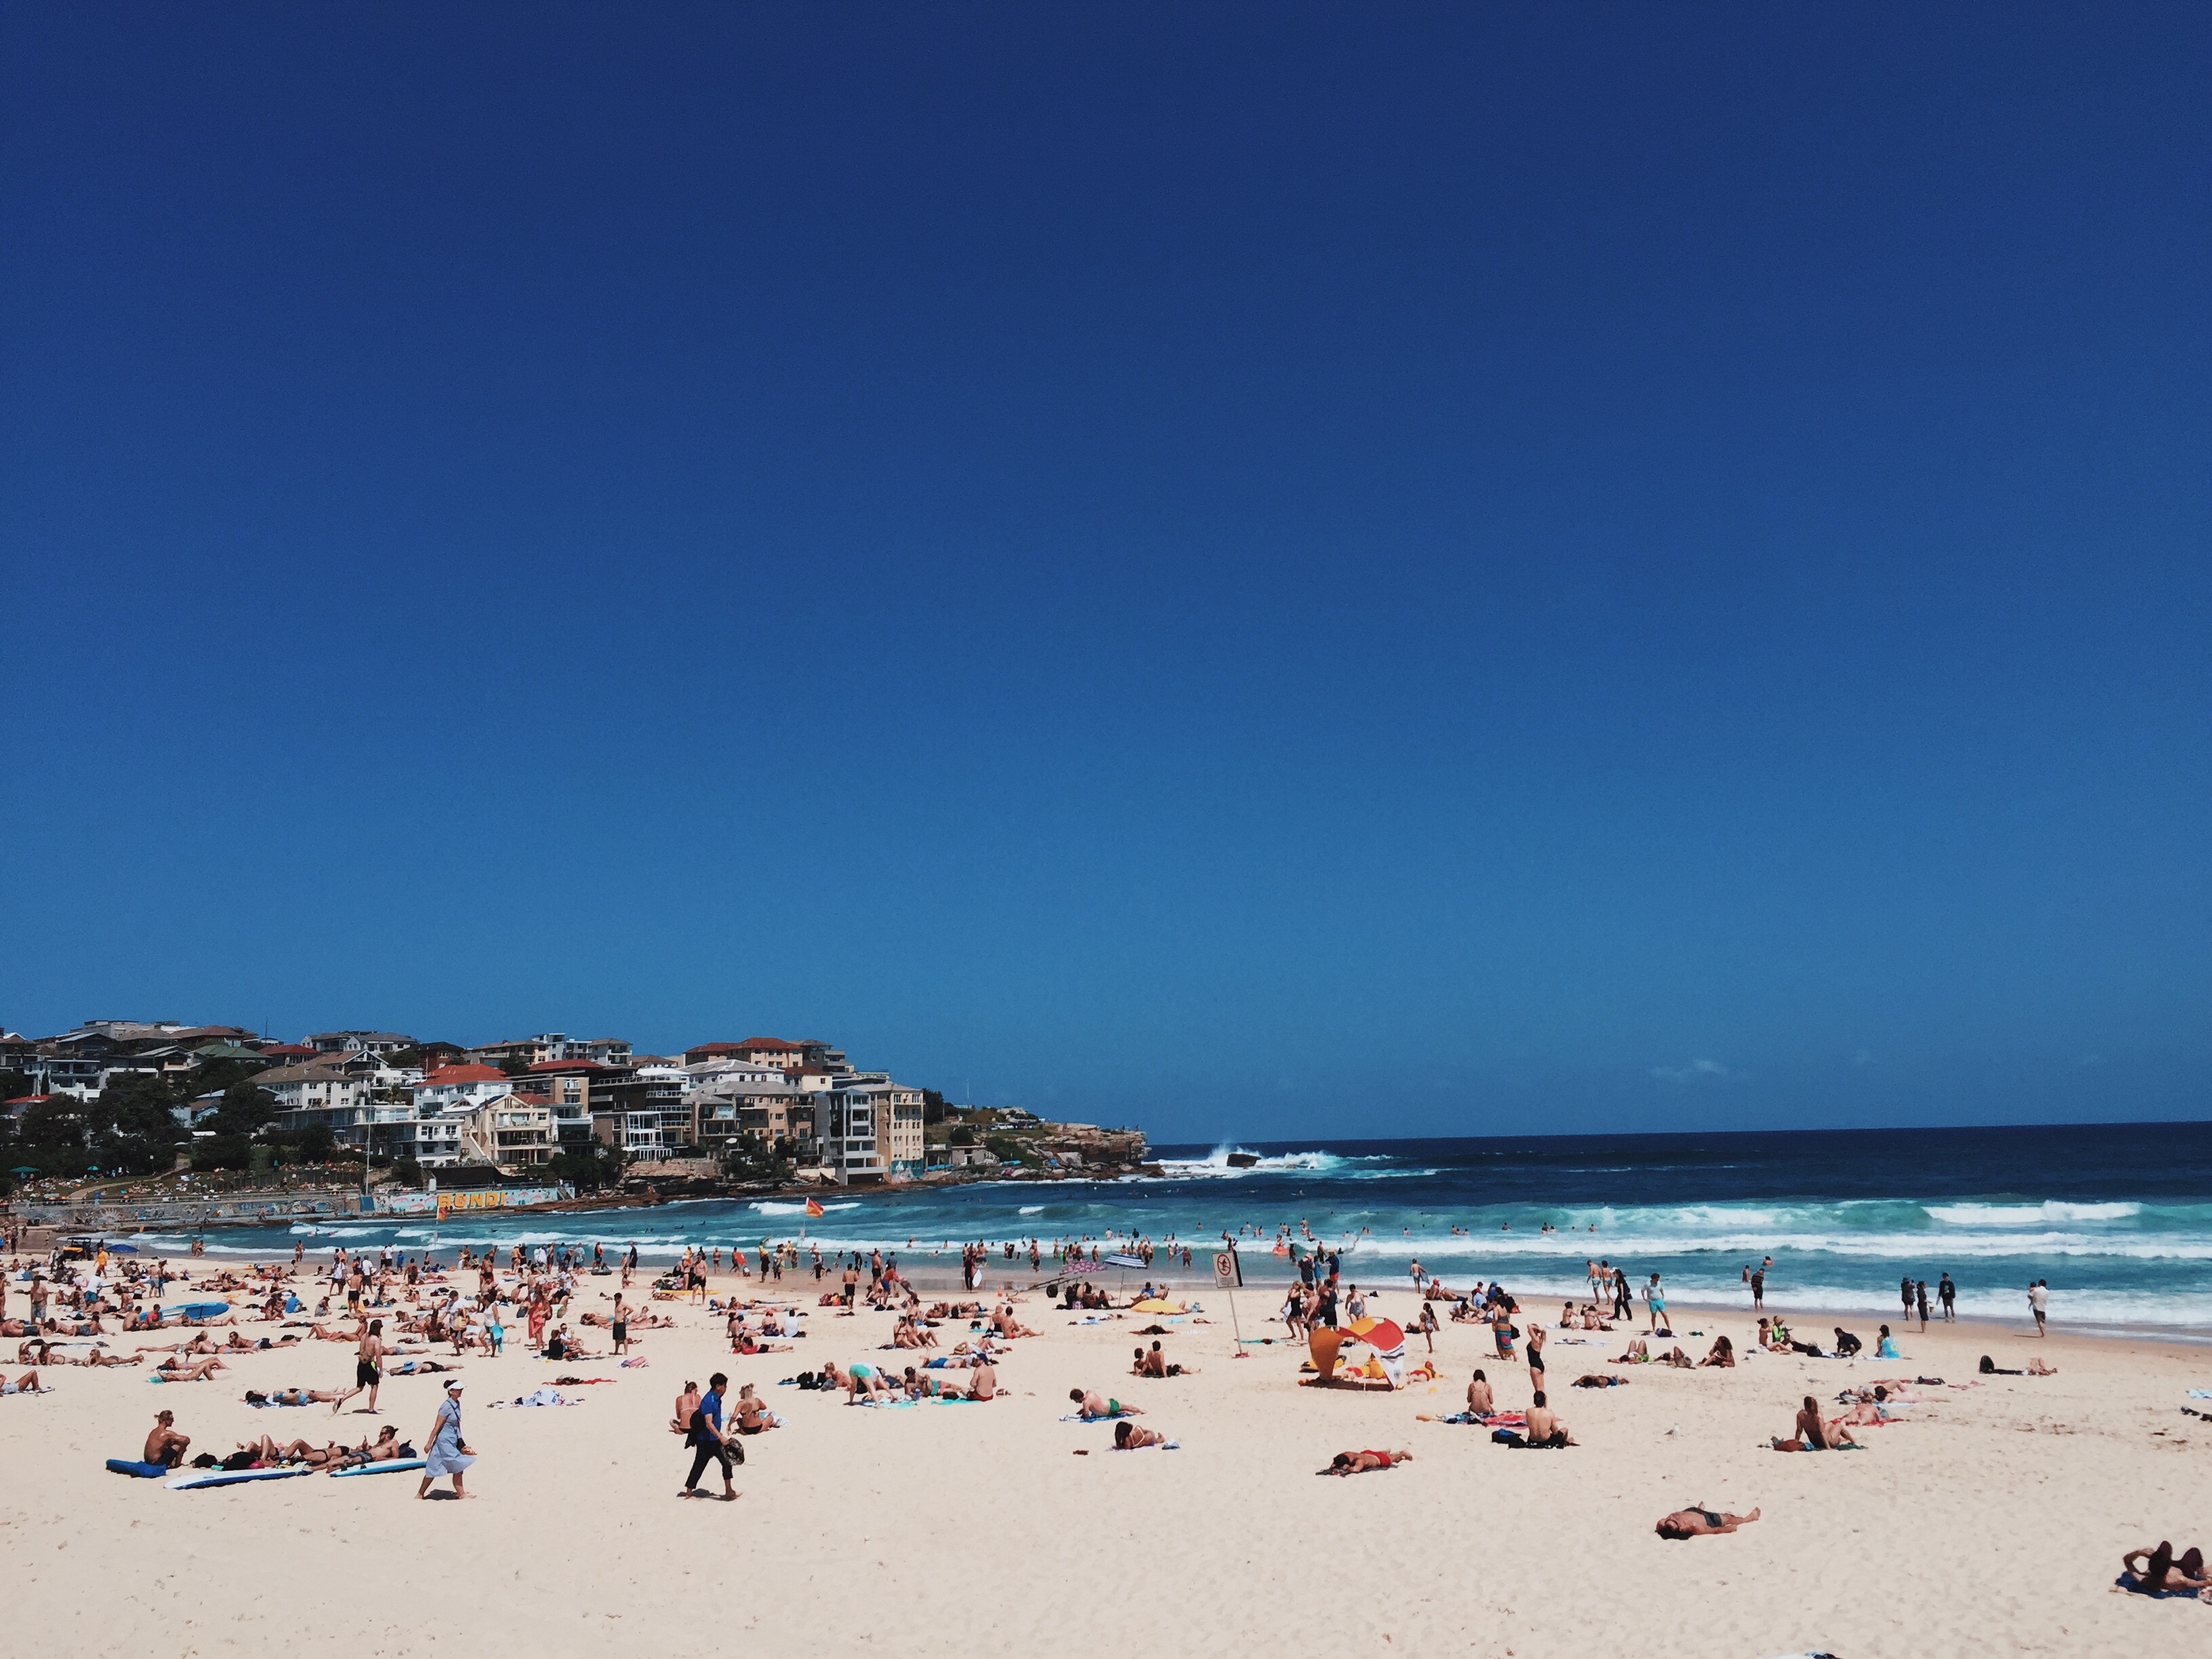
beach, sea, coast, sand, ocean, horizon, sky, shore, vacation, bay, body of water, cape